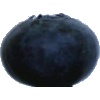
Label: Blueberry 1